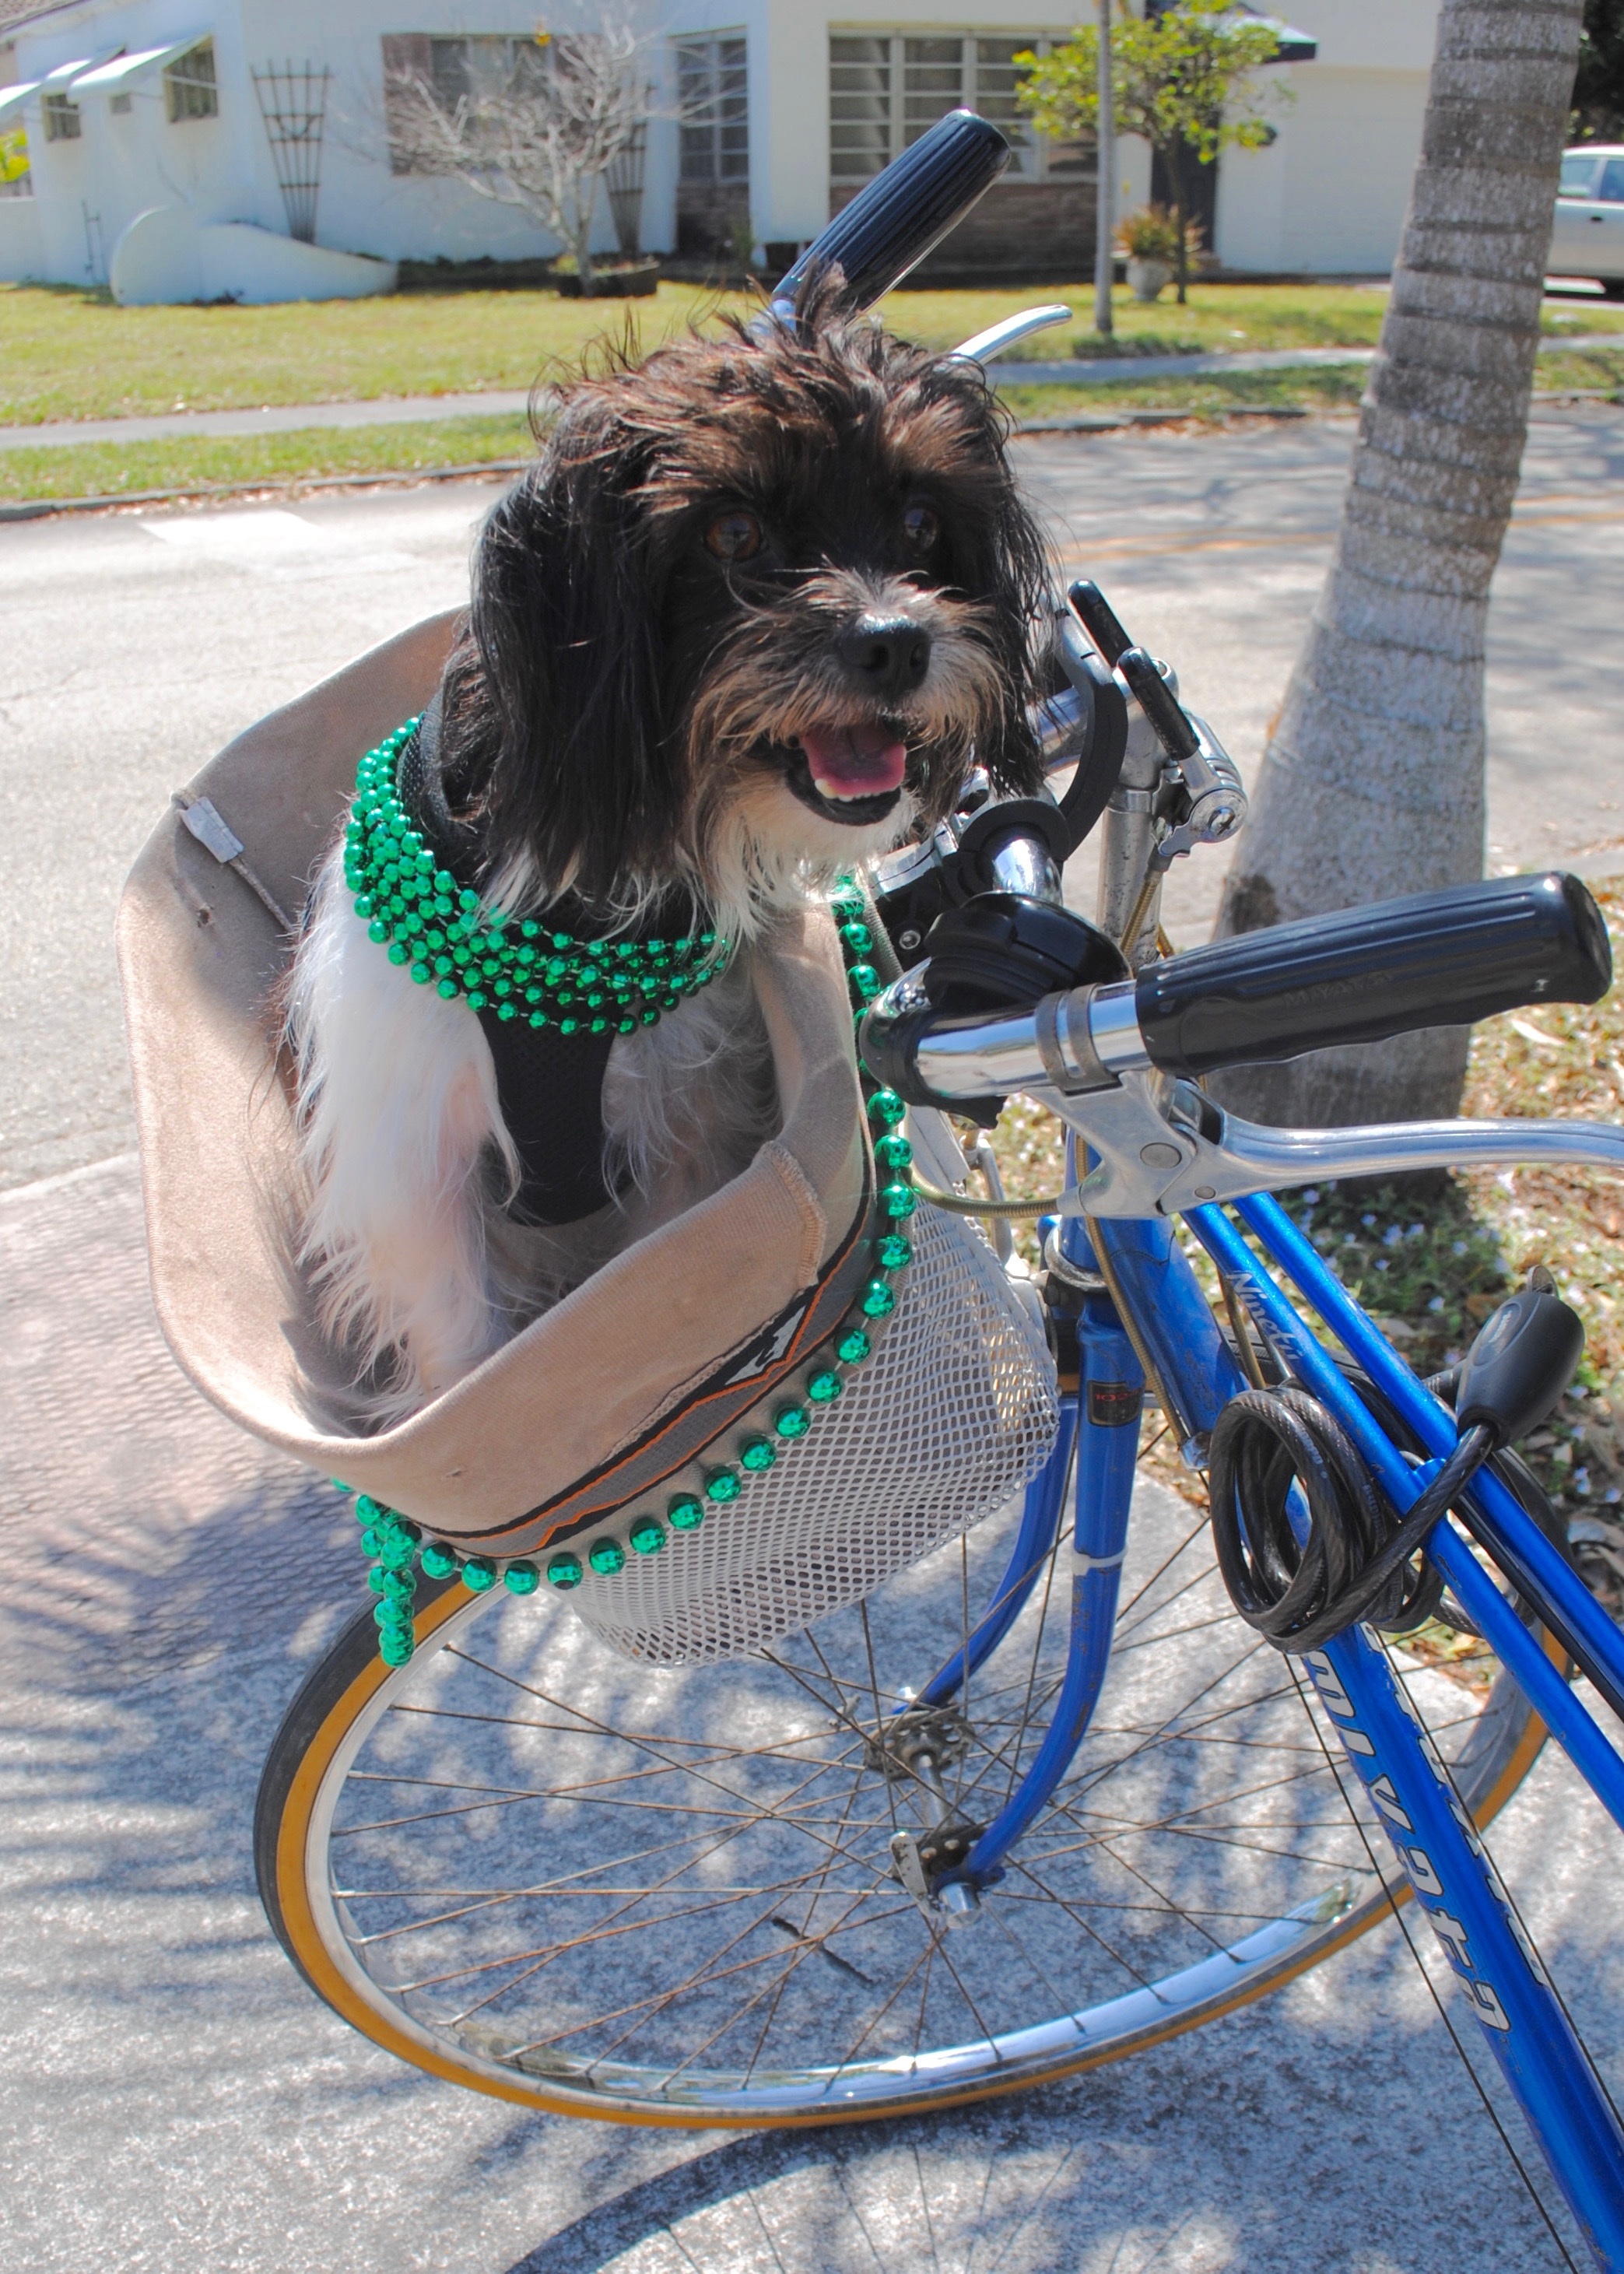
street, bicycle, bike, puppy, dog, cute, celebration, pet, decoration, green, vehicle, holiday, blue, friend, outdoors, outside, ireland, beads, pal, irish, shih tzu, st patrick's day